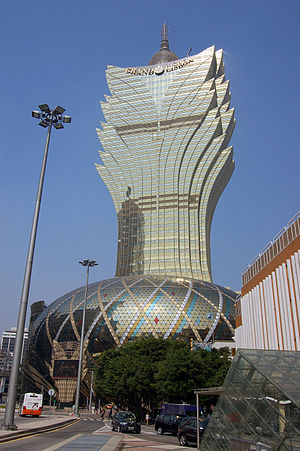
Macao / Demografi
Grand Lisboa i Macao
Macao er en tidligere portugisisk koloni beliggende en times sejlads med hurtigbåde fra Hongkong. Macao er en del af Kina og er forbundet både naturligt og med broer til fastlandet sydøst for Canton.